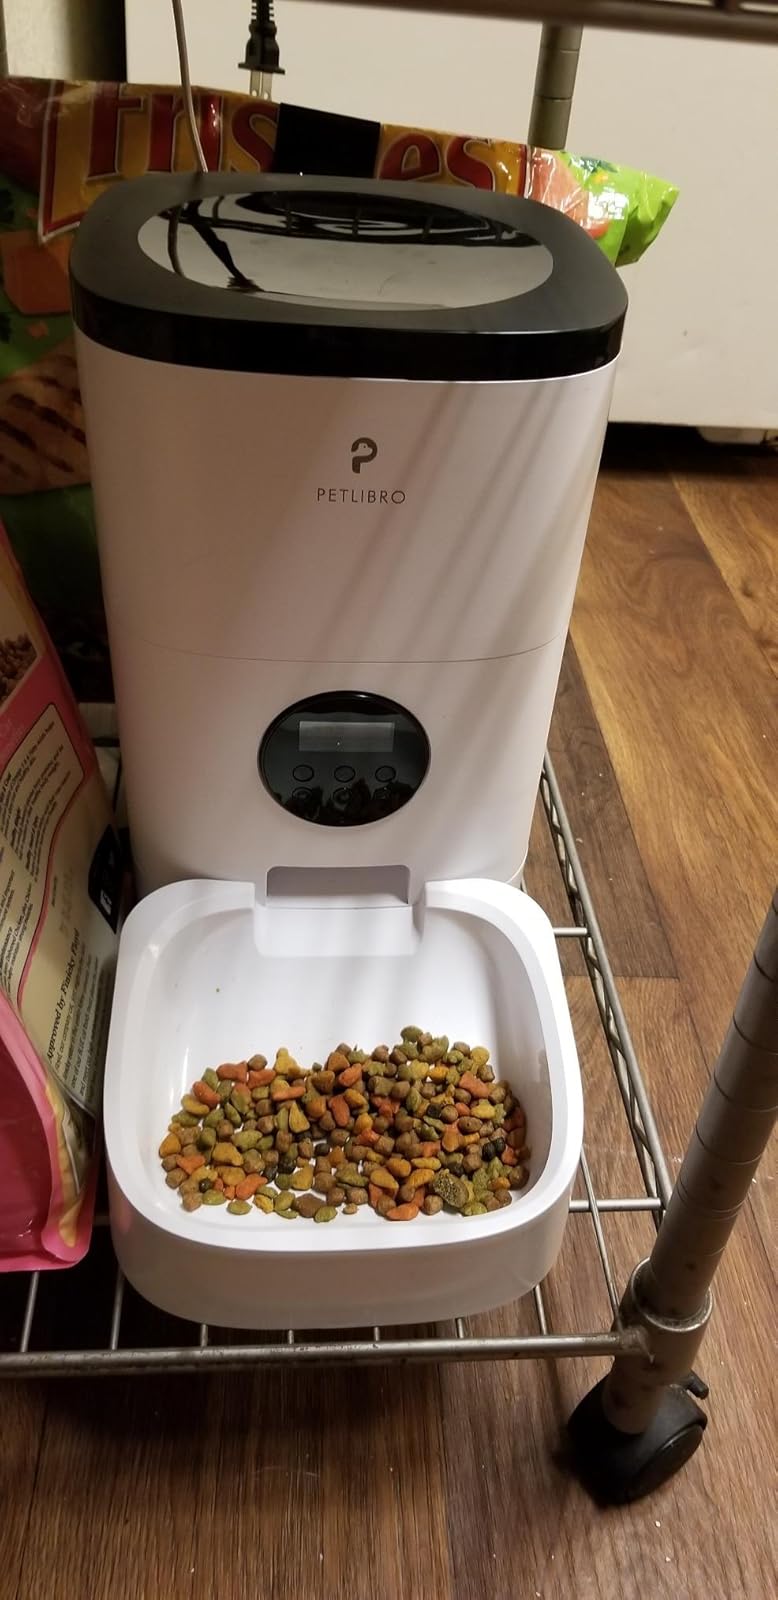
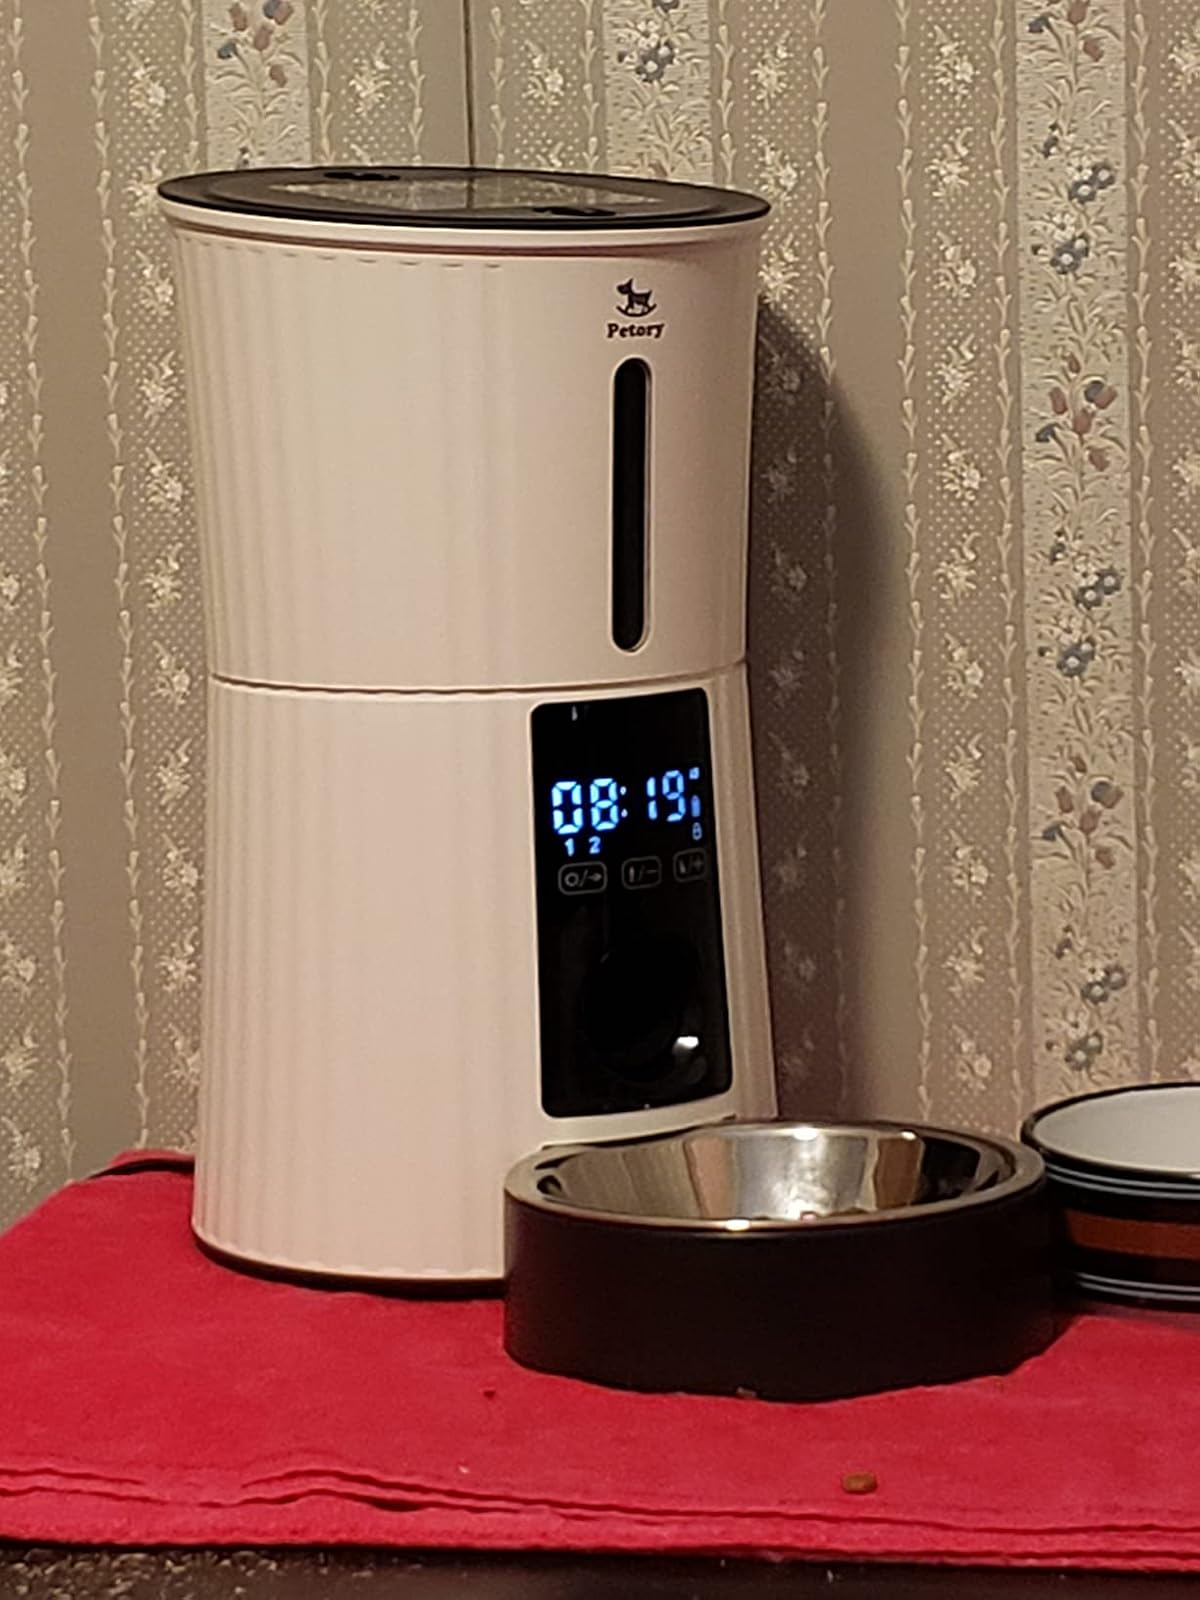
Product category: items_feeder
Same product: no